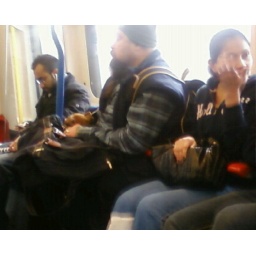
This big hairy biker fella was on the train with a tiny doggy in his bag.